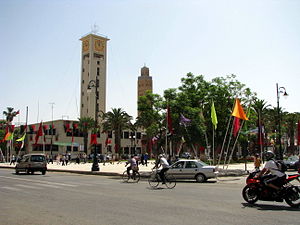
Oriental (Marokko) / Kommuner efter befolkning (2014)
Hovedgaden i Oujda, der er den regionale hovedstad og største by.
Oriental er en af Marokkos tolv regioner, der ligger i den nordøstlige del af landet. Det dækker et areal på 90.127 km² og har en befolkning på 2.314.346.